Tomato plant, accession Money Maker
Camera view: tilt-top (135 deg); turntable rotation: 270 degrees
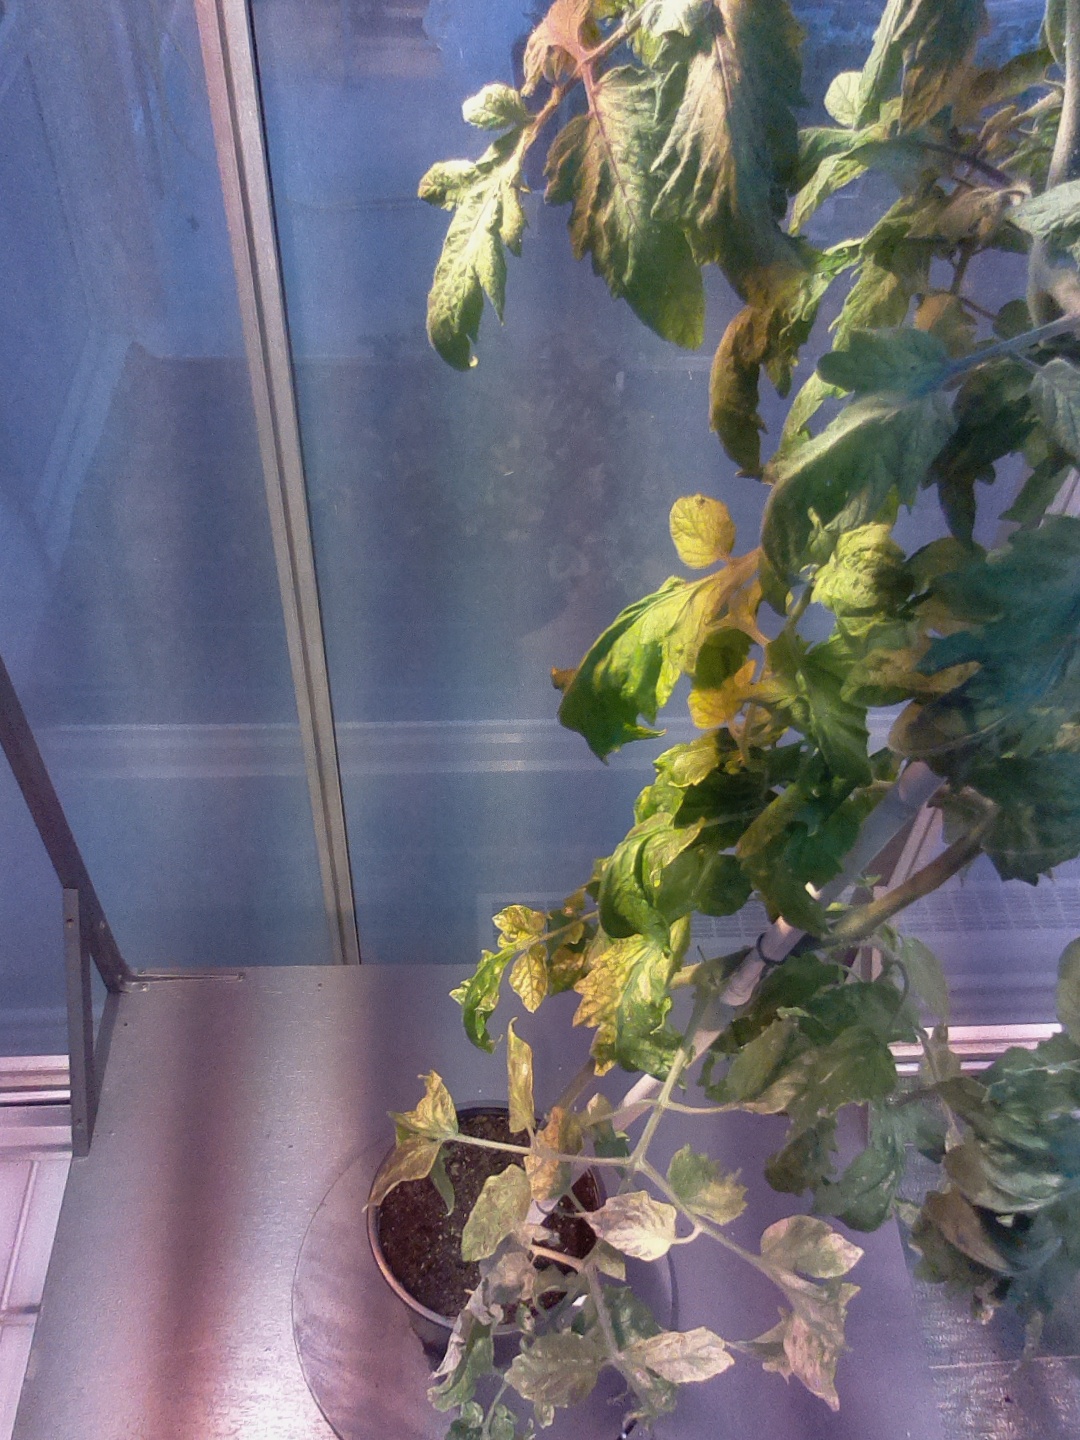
BBCH growth stage 77: 70%-80% of final fruit size